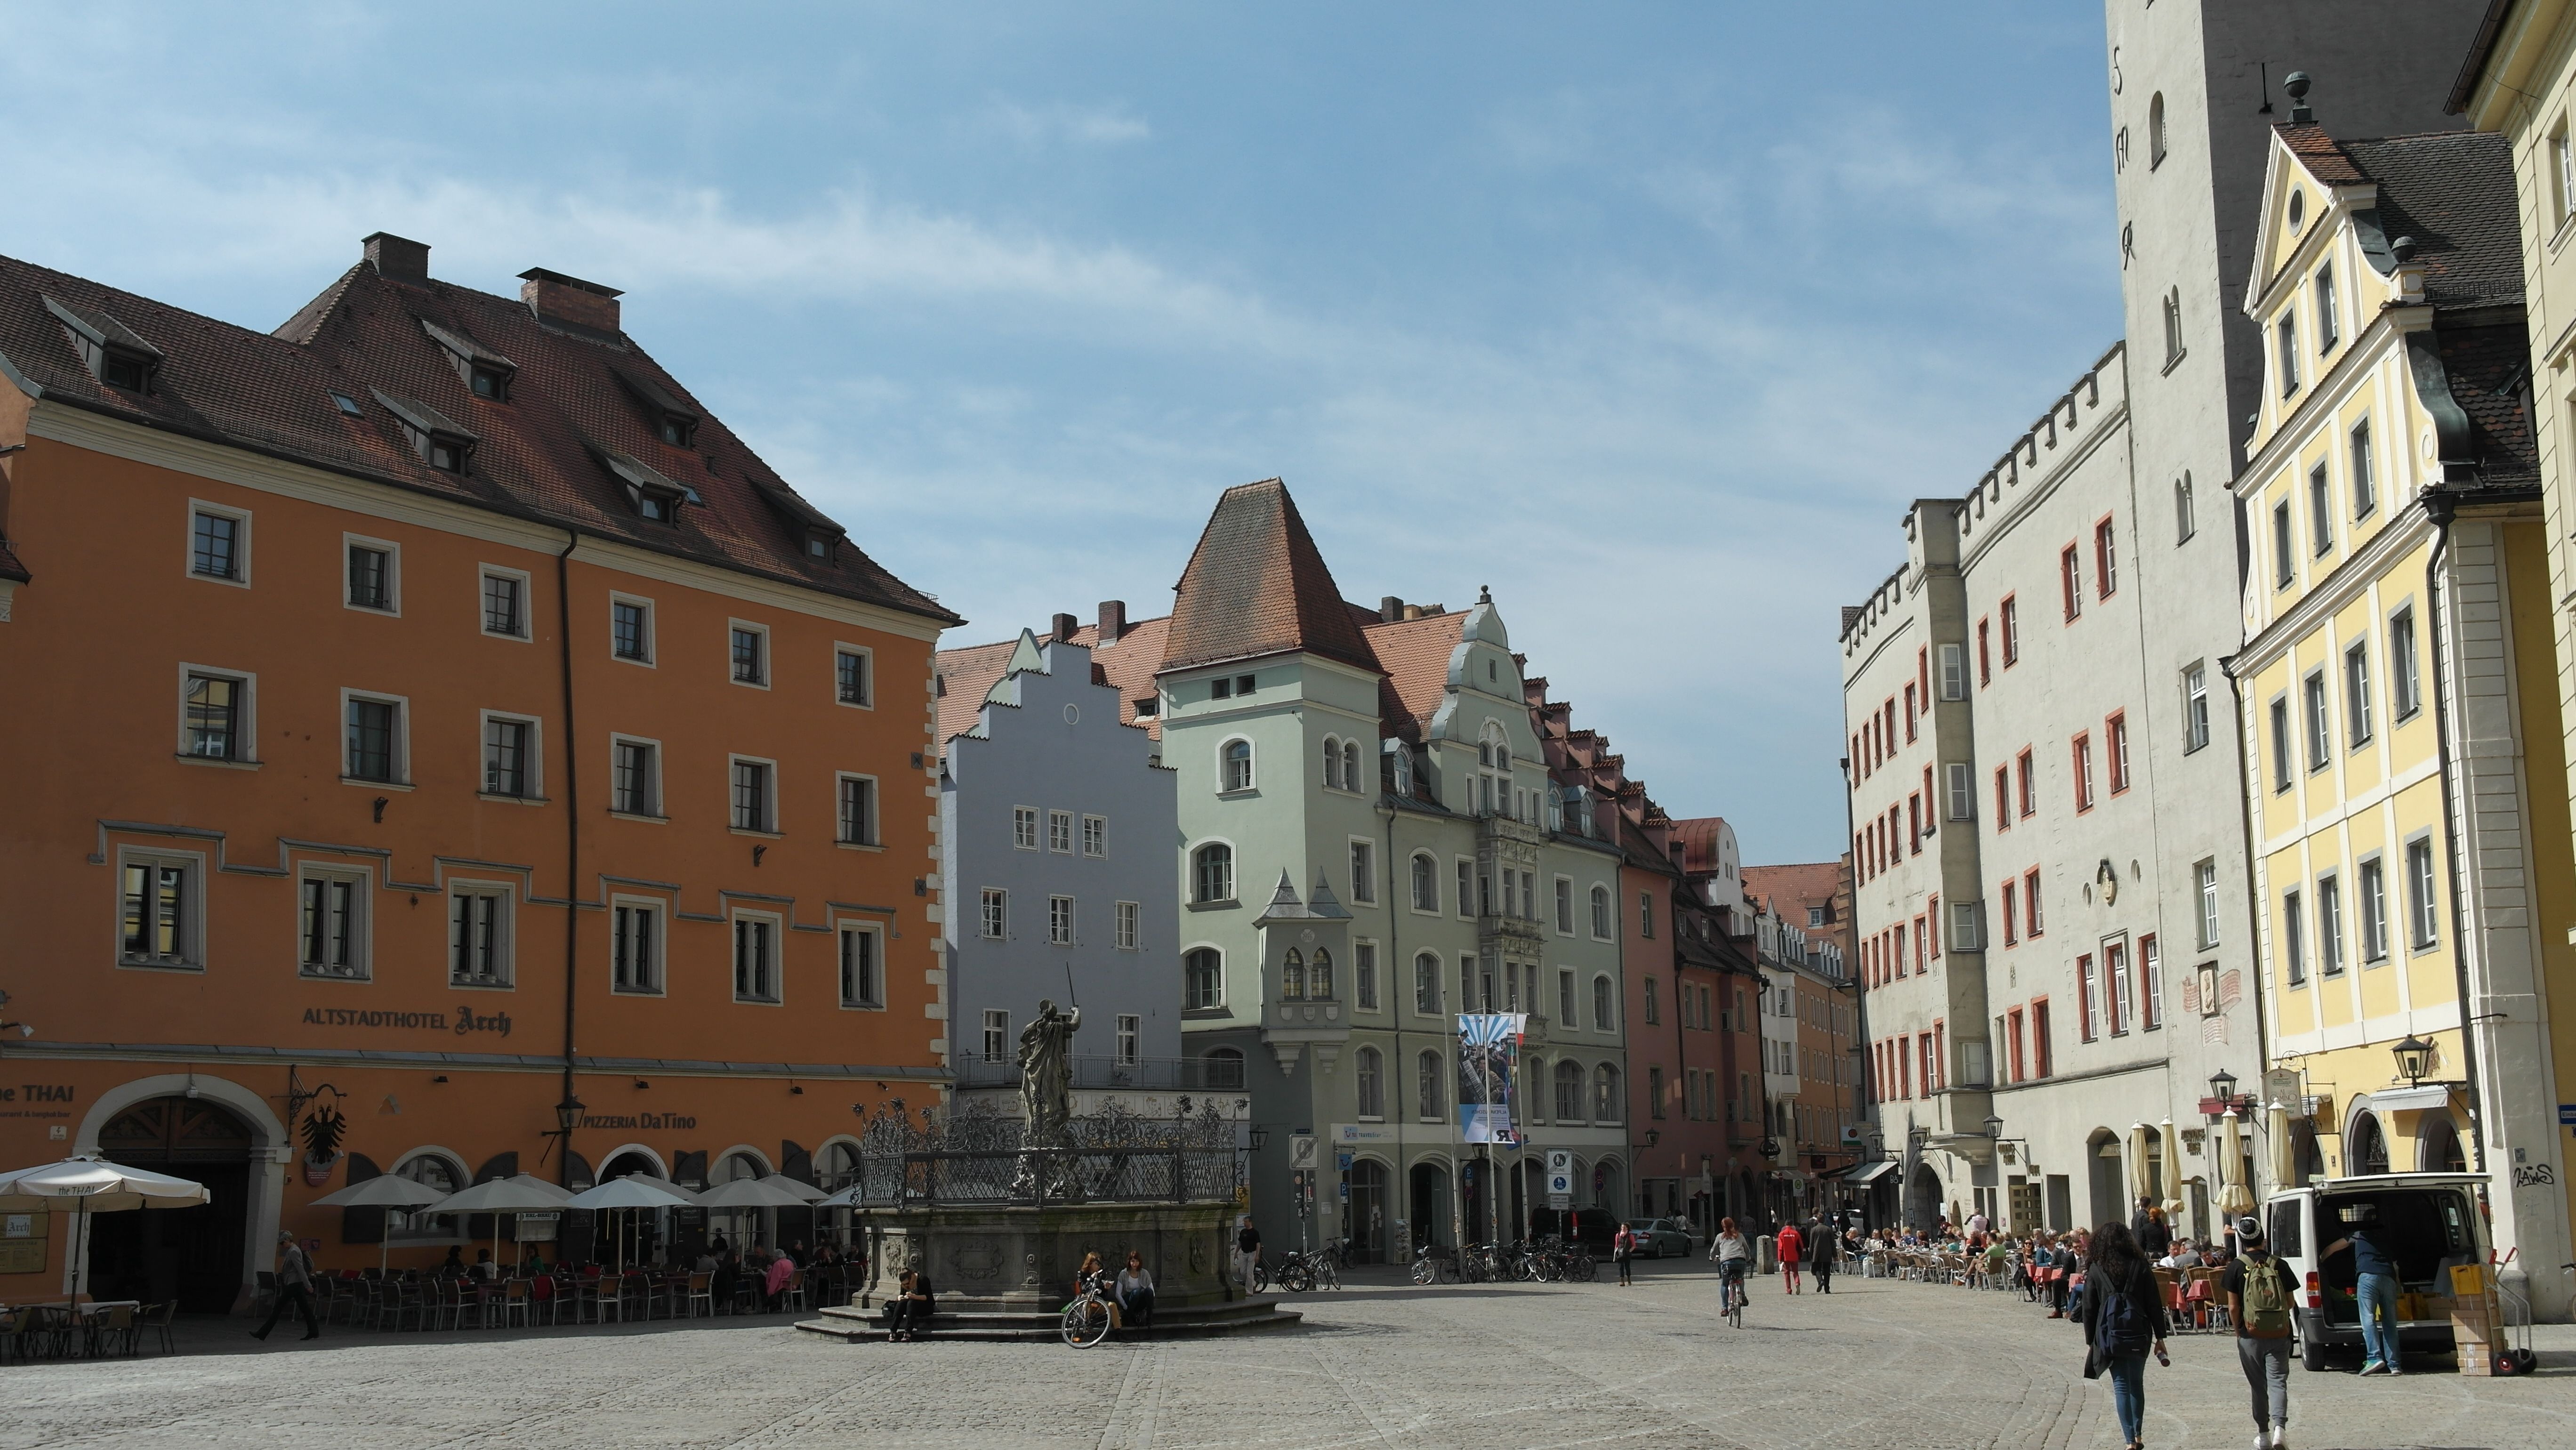
architecture, road, street, town, city, cityscape, downtown, plaza, romantic, facade, waterway, old town, infrastructure, germany, town square, bavaria, regensburg, neighbourhood, residential area, human settlement, eastern bavaria